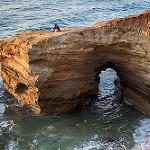
Label: sea